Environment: real
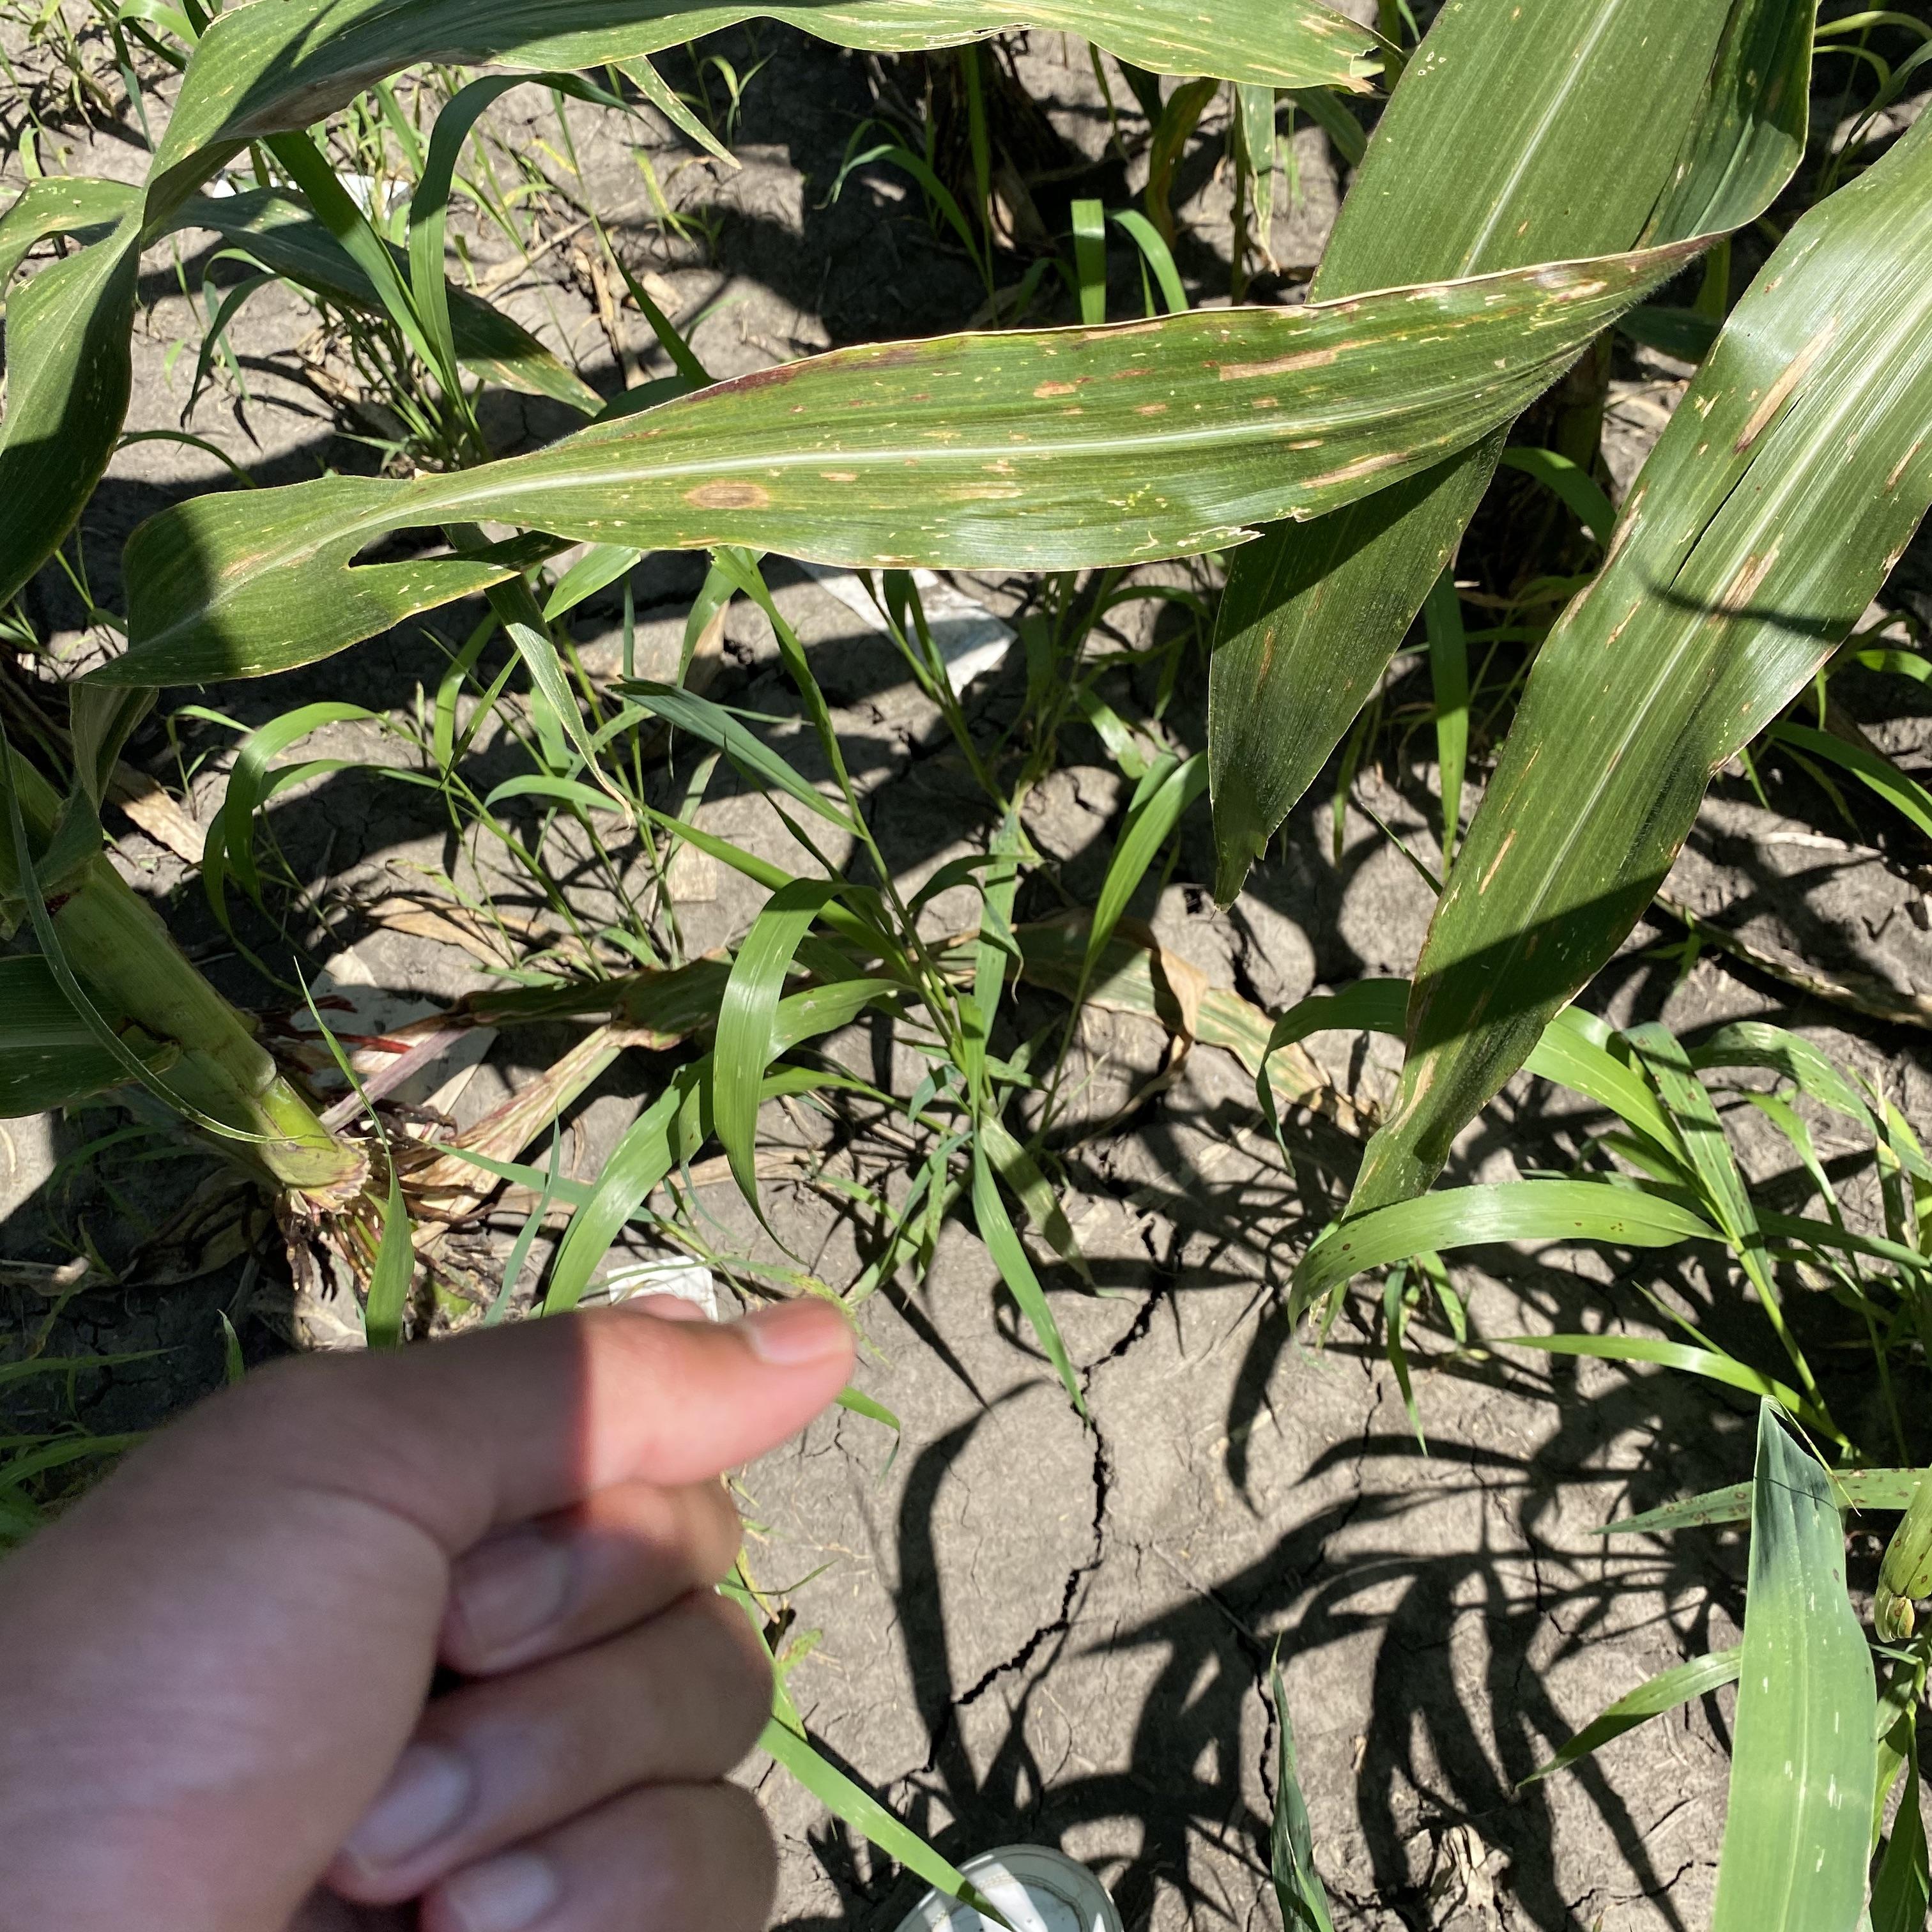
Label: gray_leaf_spot